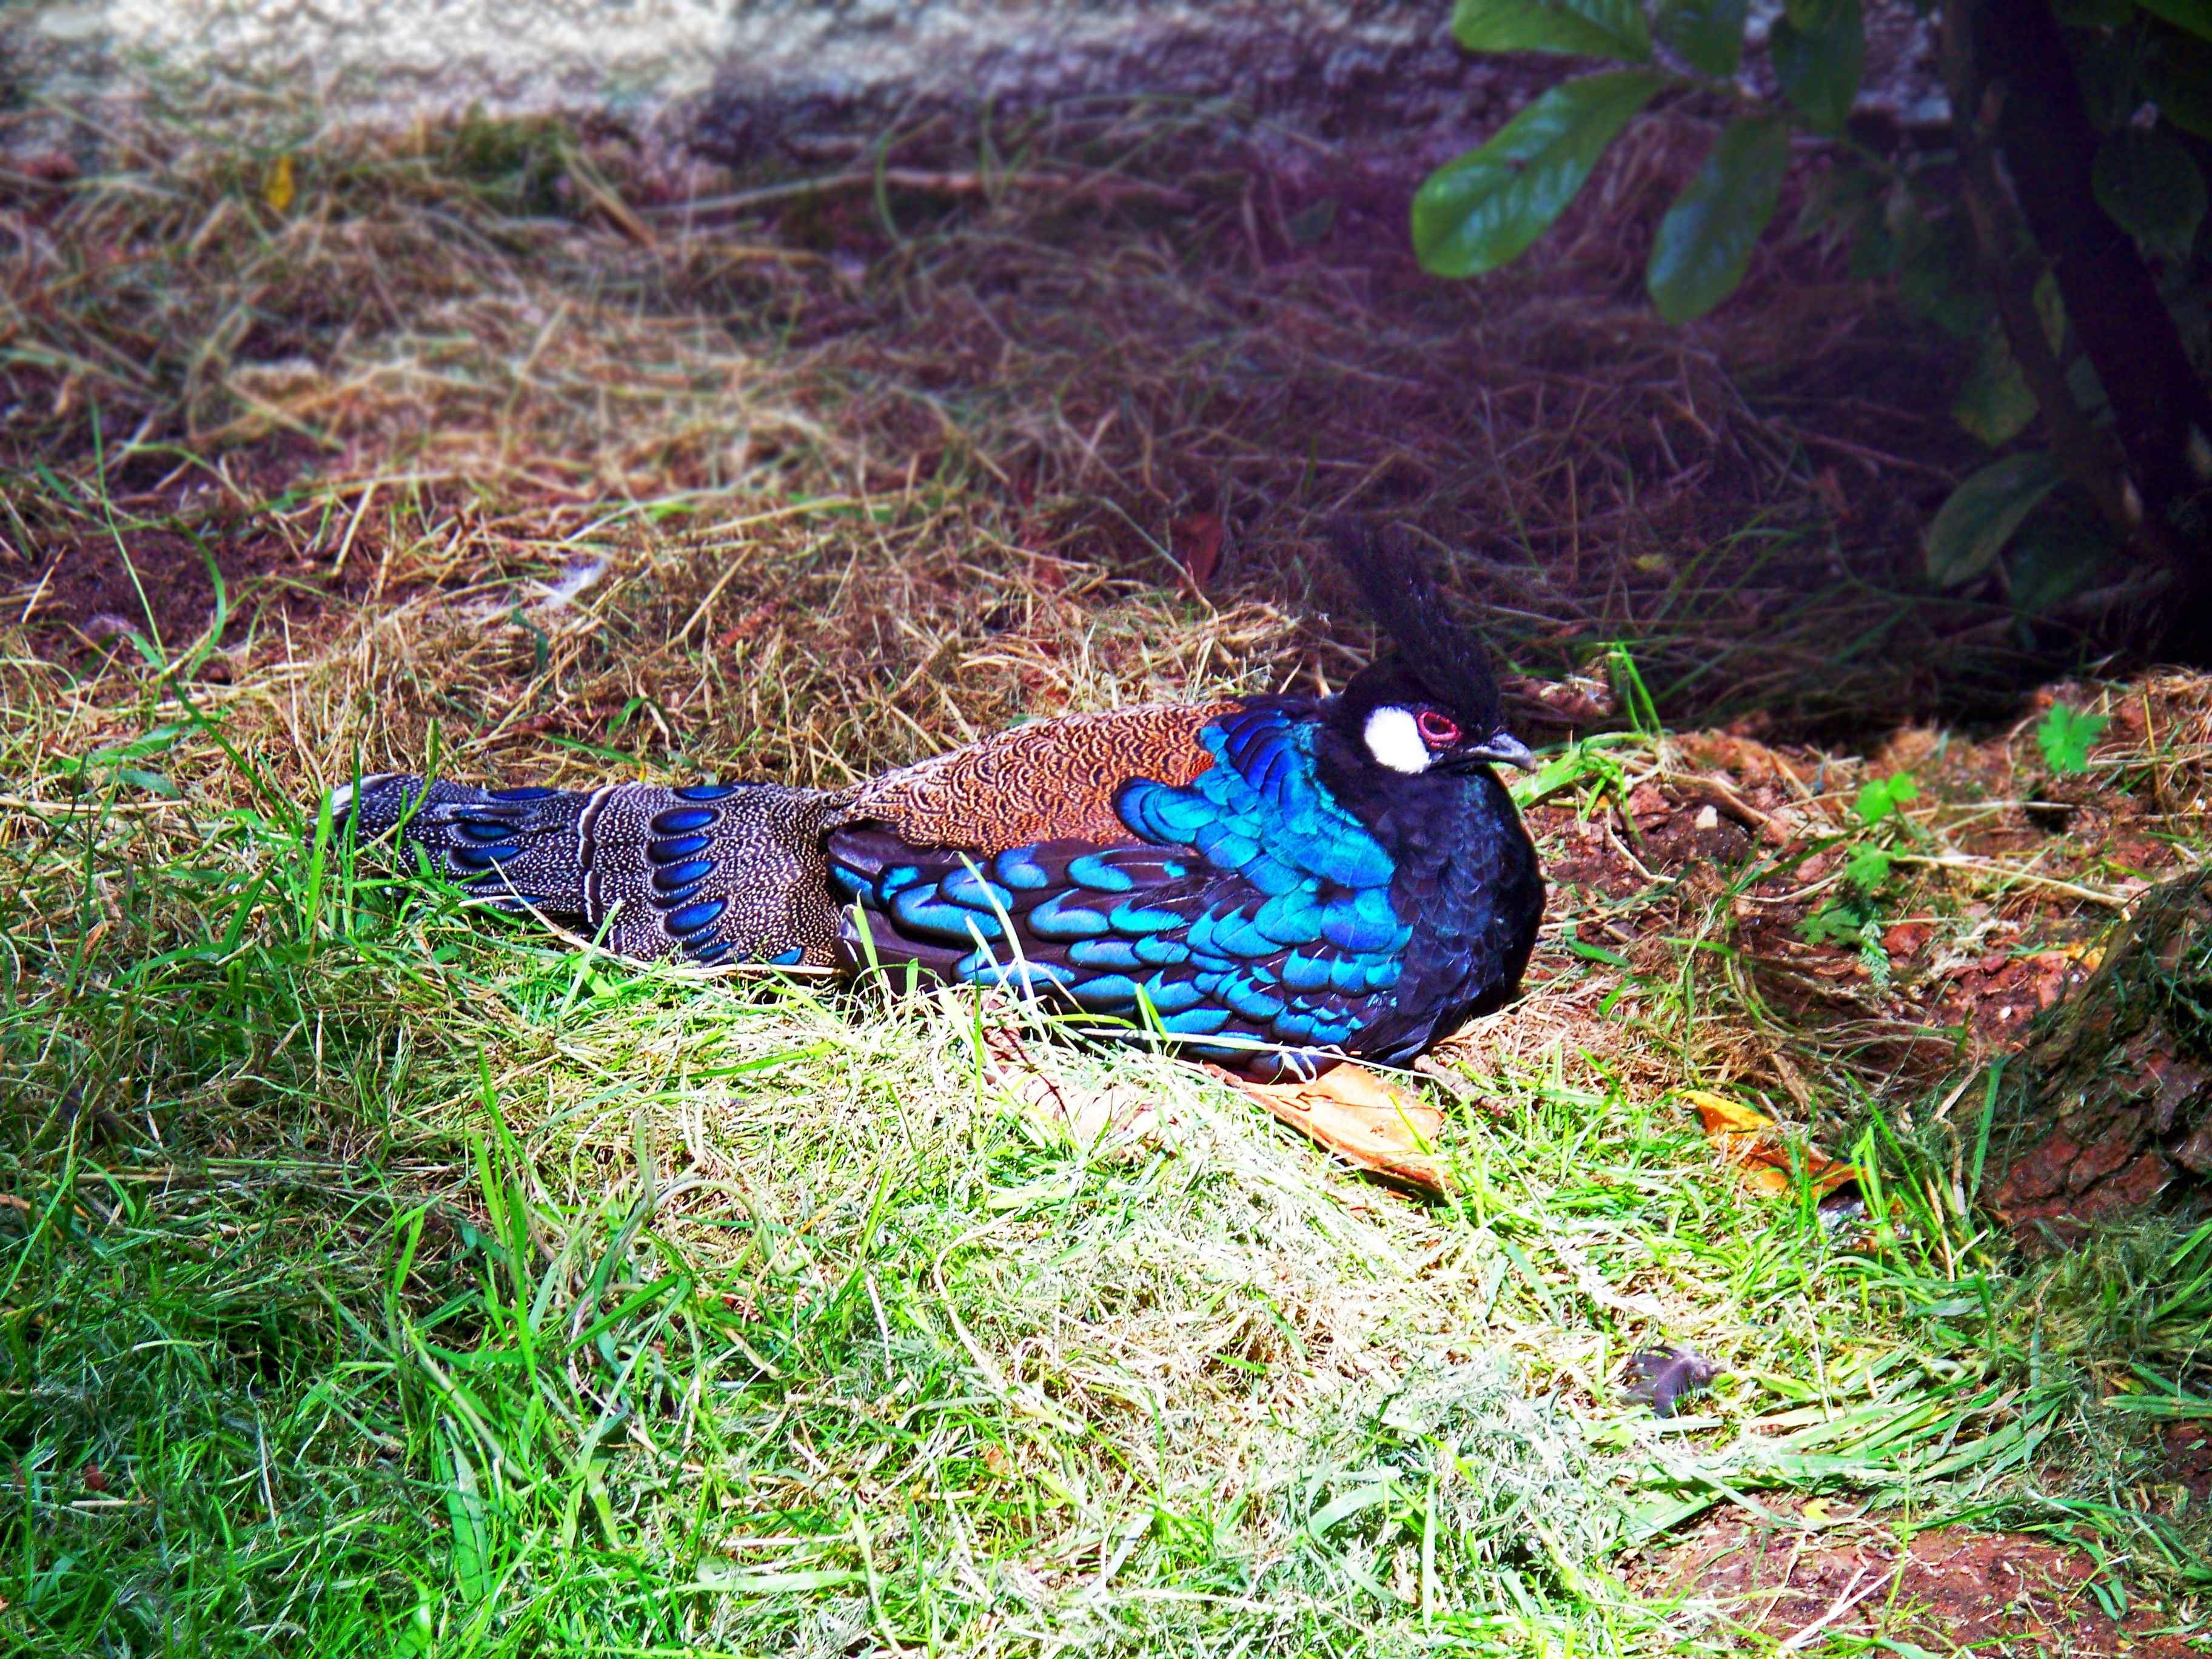
bird, male, wildlife, wild, blue, colorful, fauna, cock, close up, pheasant, feathers, galliformes, woodland, peafowl, palawan peacock pheasant, polyplectron napoleonis